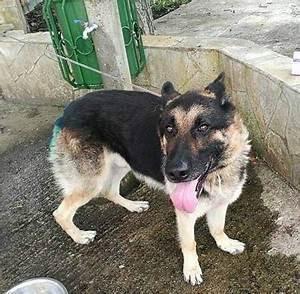
dog